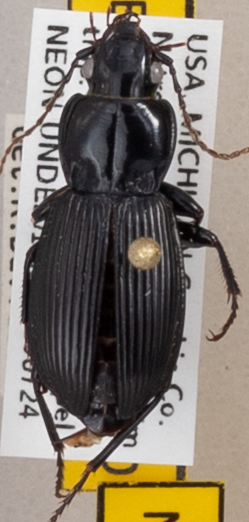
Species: Pterostichus coracinus
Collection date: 2019-07-24
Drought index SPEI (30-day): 0.47
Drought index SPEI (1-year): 2.09
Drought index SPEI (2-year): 2.09